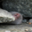
Label: shrew